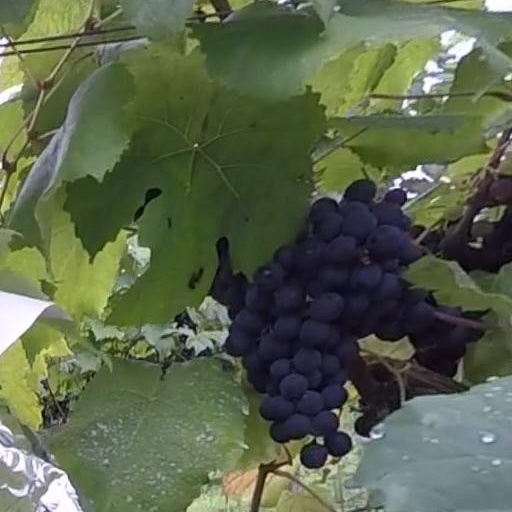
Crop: grape